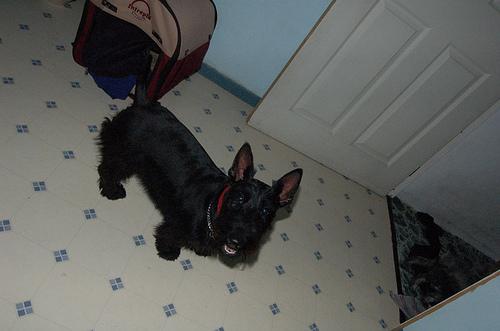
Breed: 206-n000037-Scotch_terrier